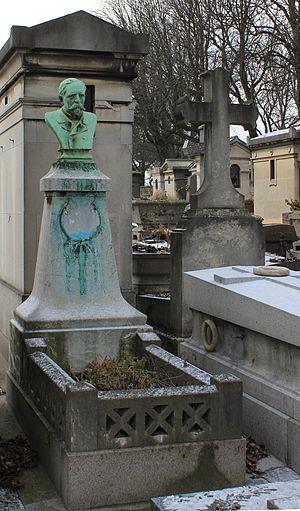
Sépulture du docteur Octave Victor Germain Fleury du Mesnil (1832-1898) et Edmond du Mesnil (1866-1928), directeur du Rappel. Français
Octave Victor Germain Fleury du Mesnil est un médecin et maire de Créteil entre 1873 et 1884.